Rapiscan Systems

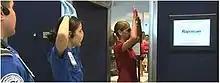
Rapiscan X-ray backscatter scanner

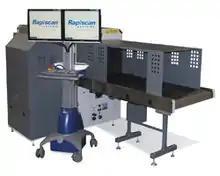
Advanced Technology (AT) X-ray systems for baggage scanning

Rapiscan Systems is an American privately held company that specialises in walk-through metal detectors and X-ray machines for screening airport luggage and cargo. The company is owned by OSI Systems.